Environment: real
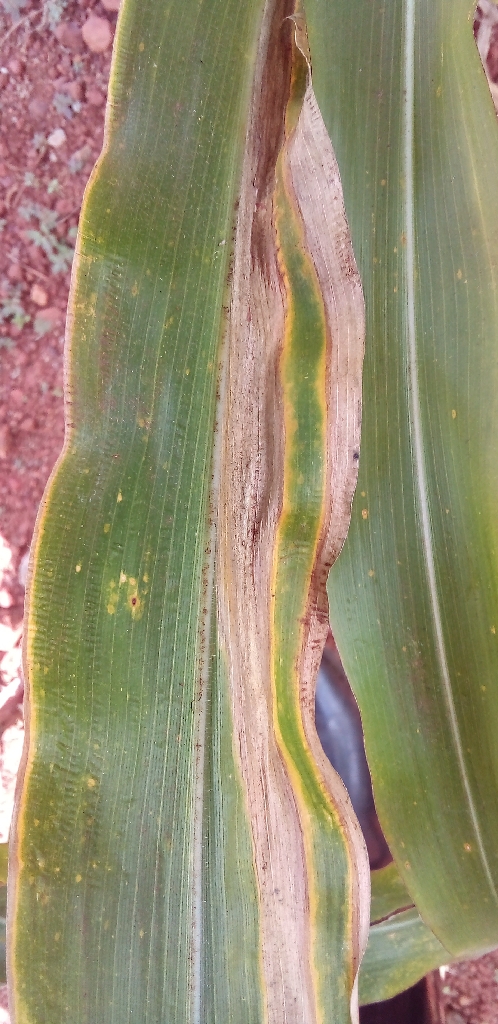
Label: northern_corn_leaf_blight